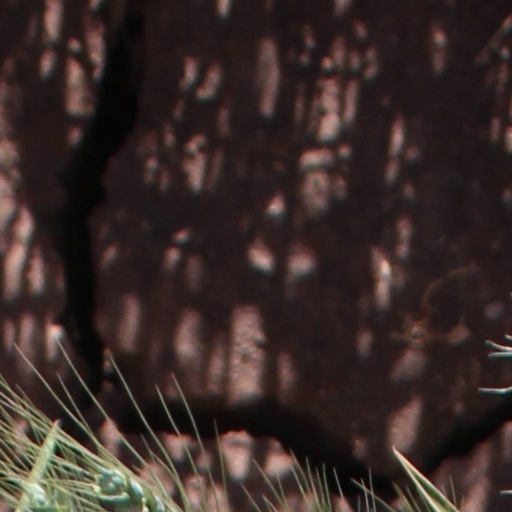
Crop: wheat